Wrangell Narrows

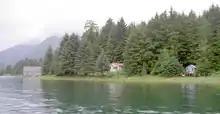
The north shore of the Narrows in 2011

The Wrangell Narrows is a winding, channel between Mitkof Island and Kupreanof Island in the Alexander Archipelago in Southeast Alaska. The Wrangell Narrows is one of the six Listed narrows in Southeast Alaska. There are about 60 lights and buoys to mark it because of its winding nature and navigation hazards. It was named "Proliv Vrangelya" (English: "Wrangell Strait") in 1838 by G. Lindenberg after Admiral Baron Ferdinand Petrovich von Wrangell. The translation "Wrangell Strait" remained in use while Wrangell Narrows referred to the narrowest central portion. By 1919 Department of Commerce nautical chart 8170 was changed from "Wrangell Strait" to Wrangell Narrows.